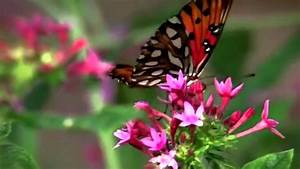
Label: farfalla